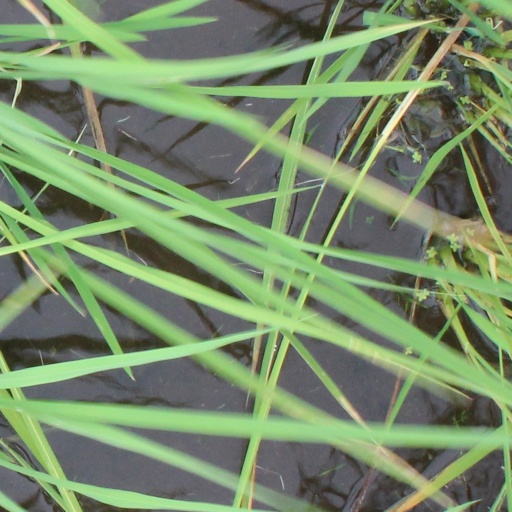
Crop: rice